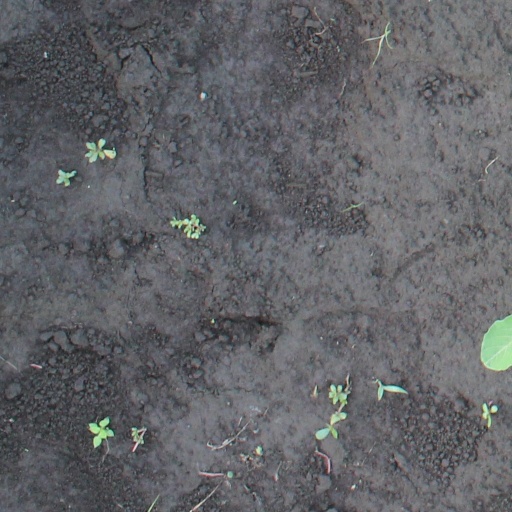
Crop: soybean